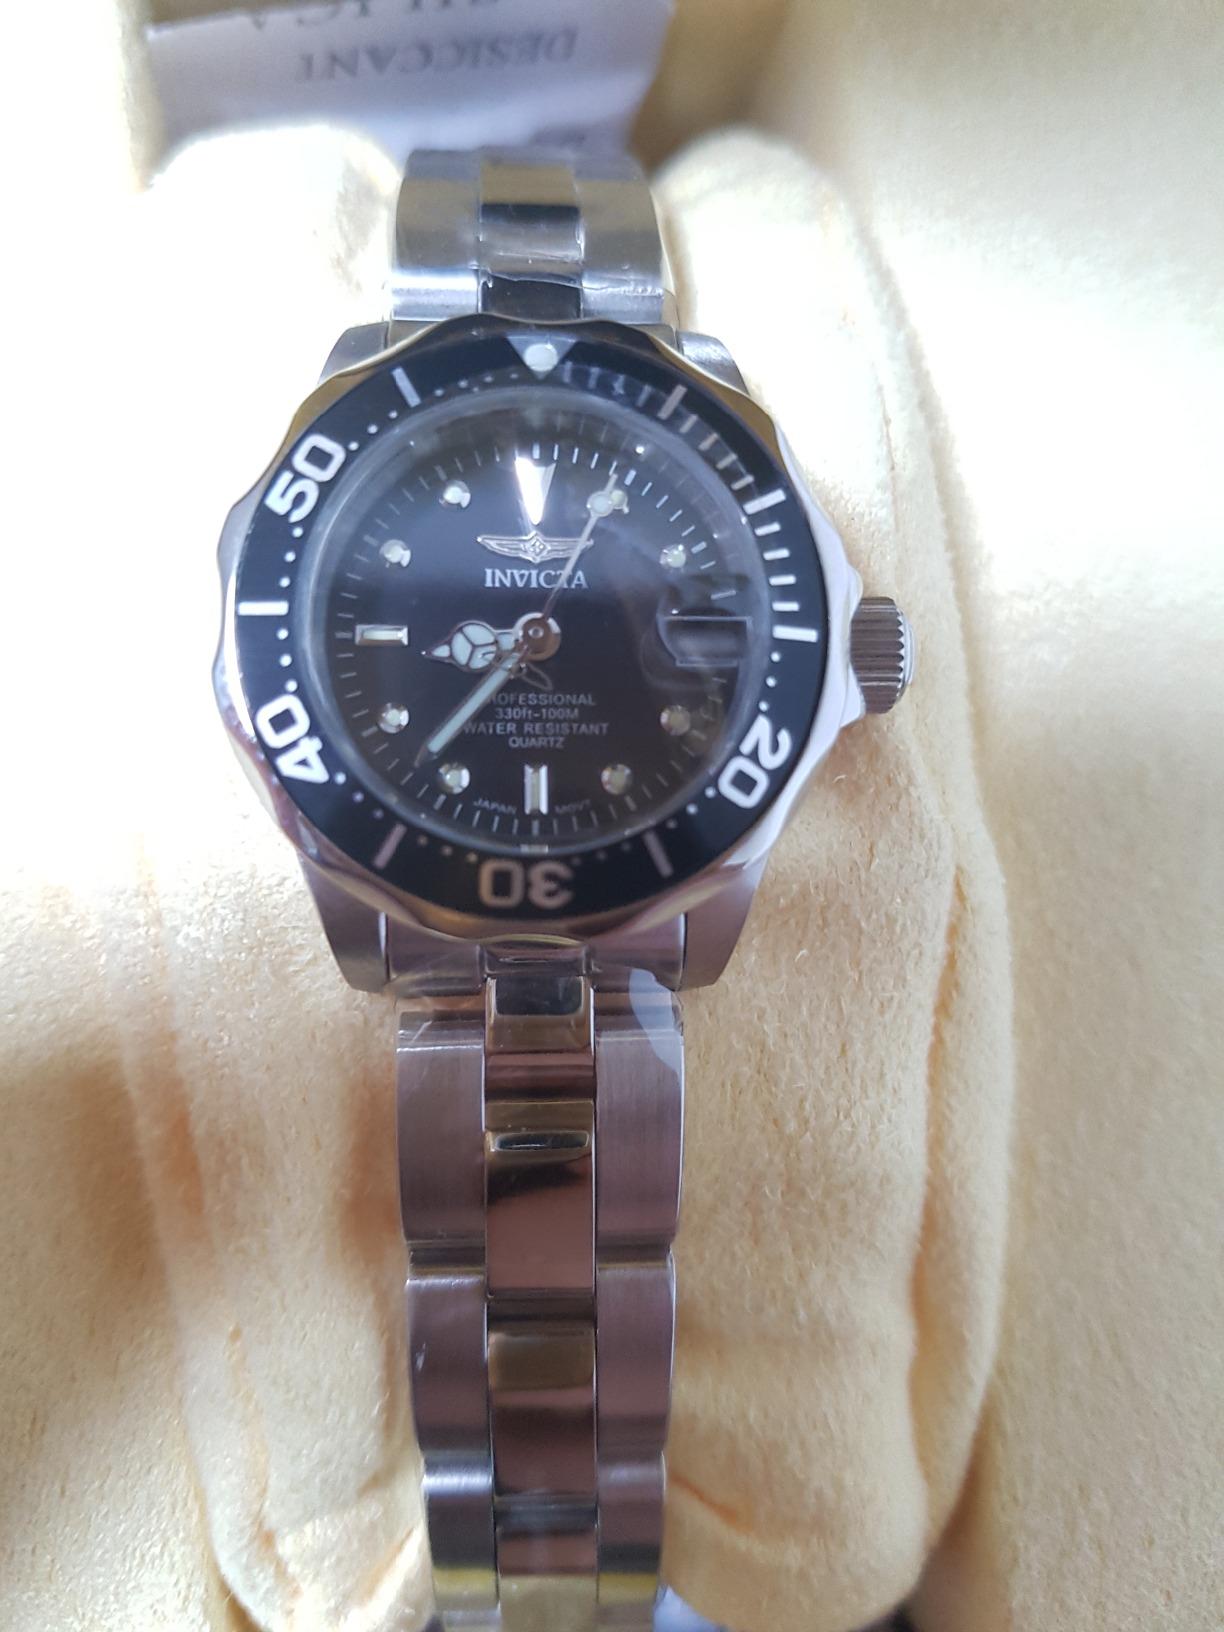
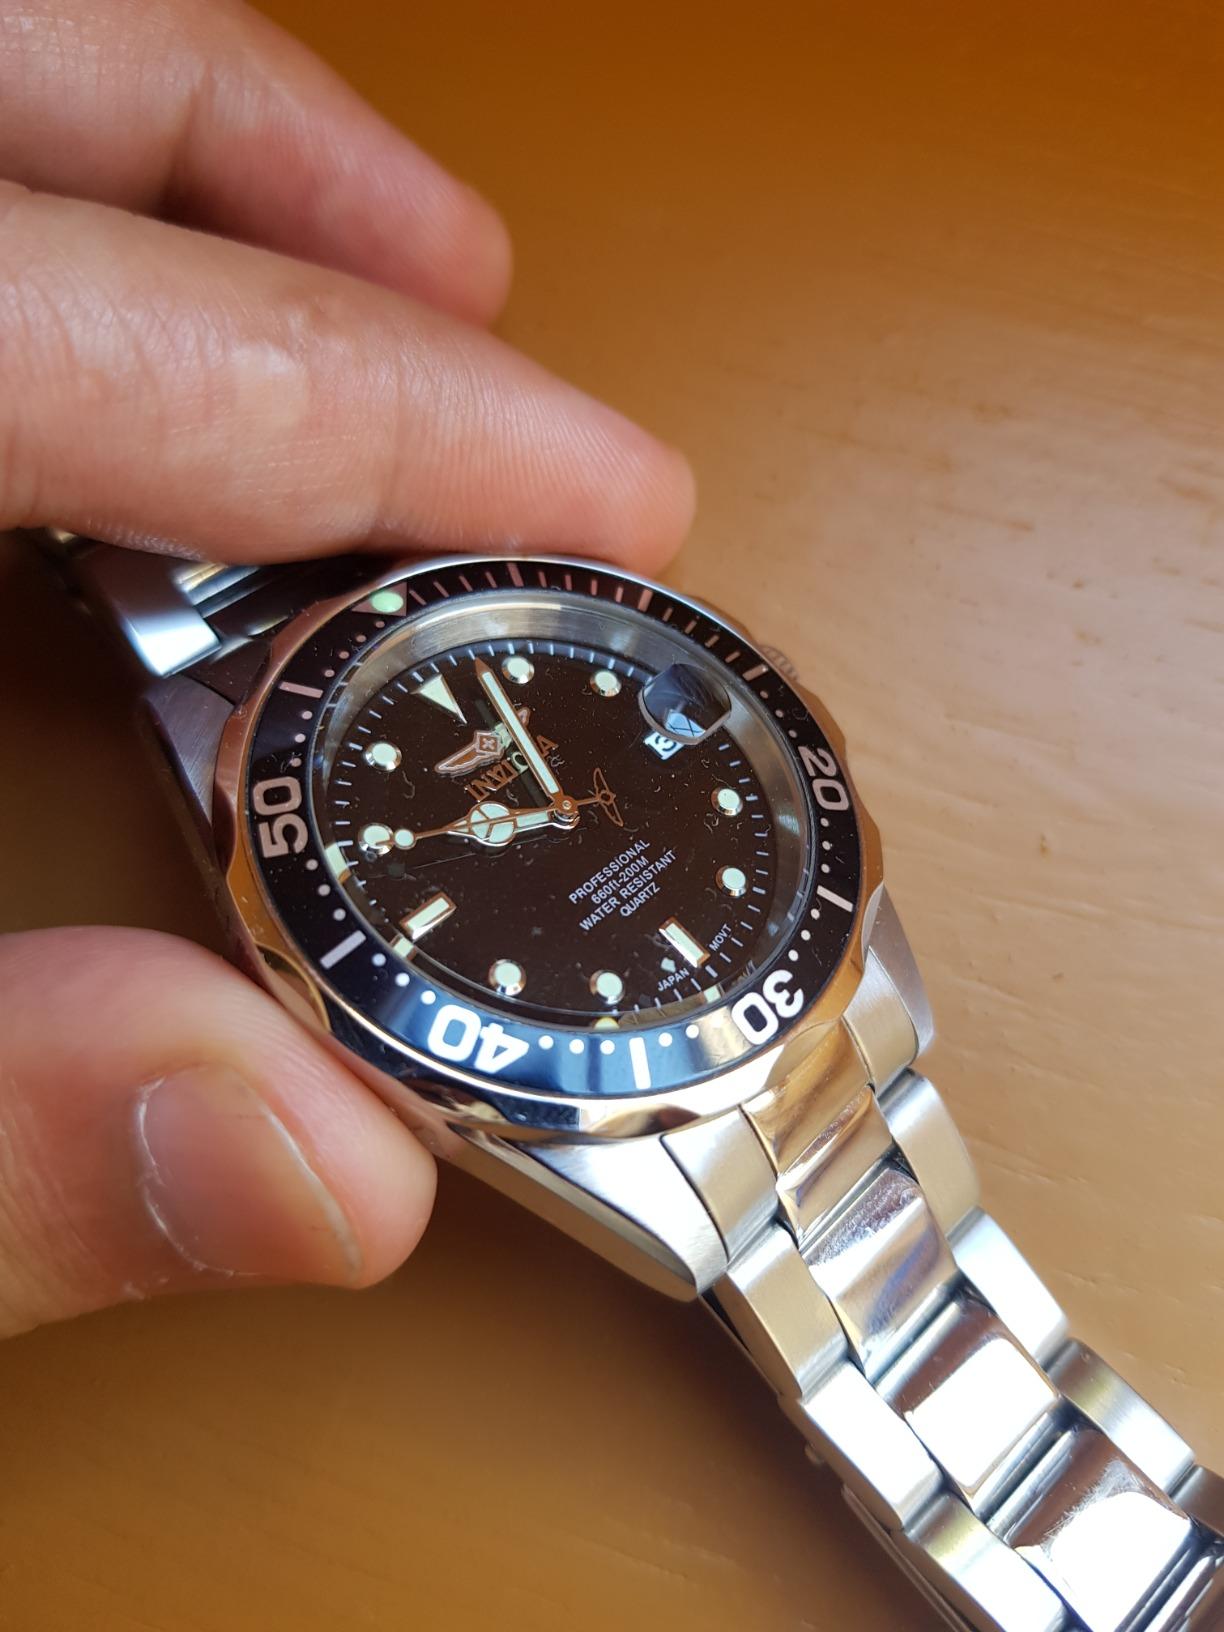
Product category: accessories_watch
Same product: yes